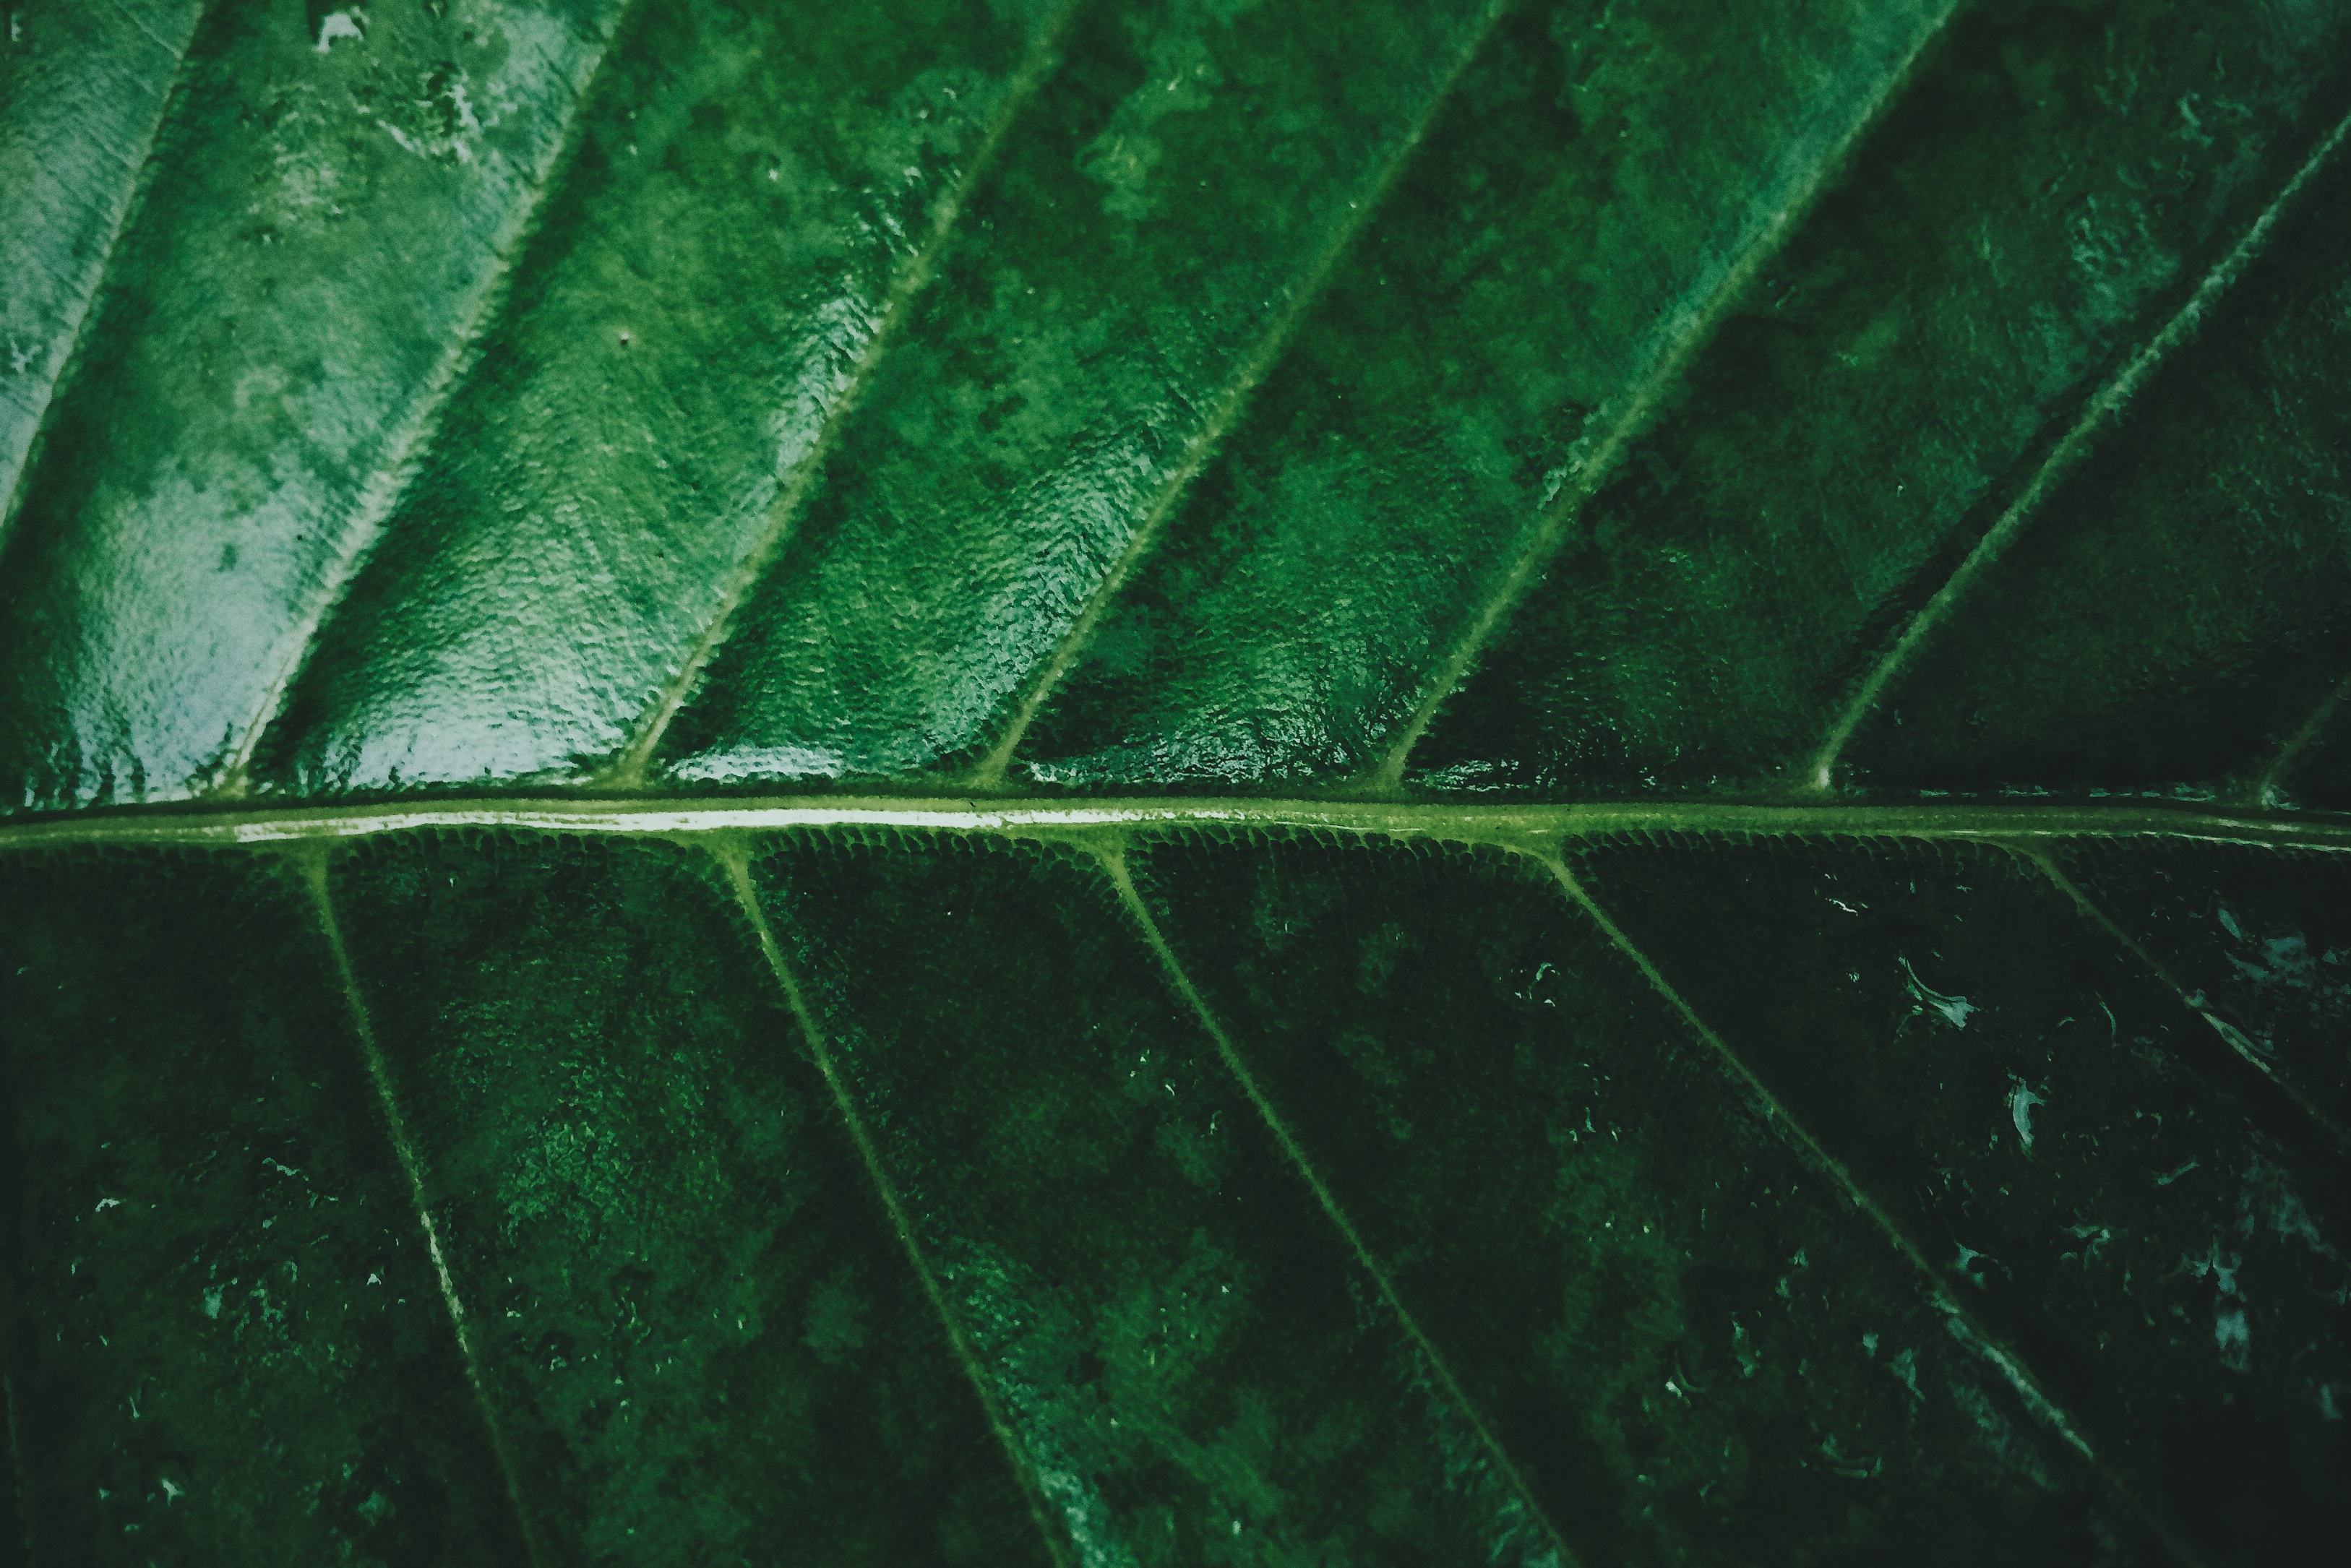
grass, plant, sunlight, texture, leaf, line, green, macro photography, plant stem